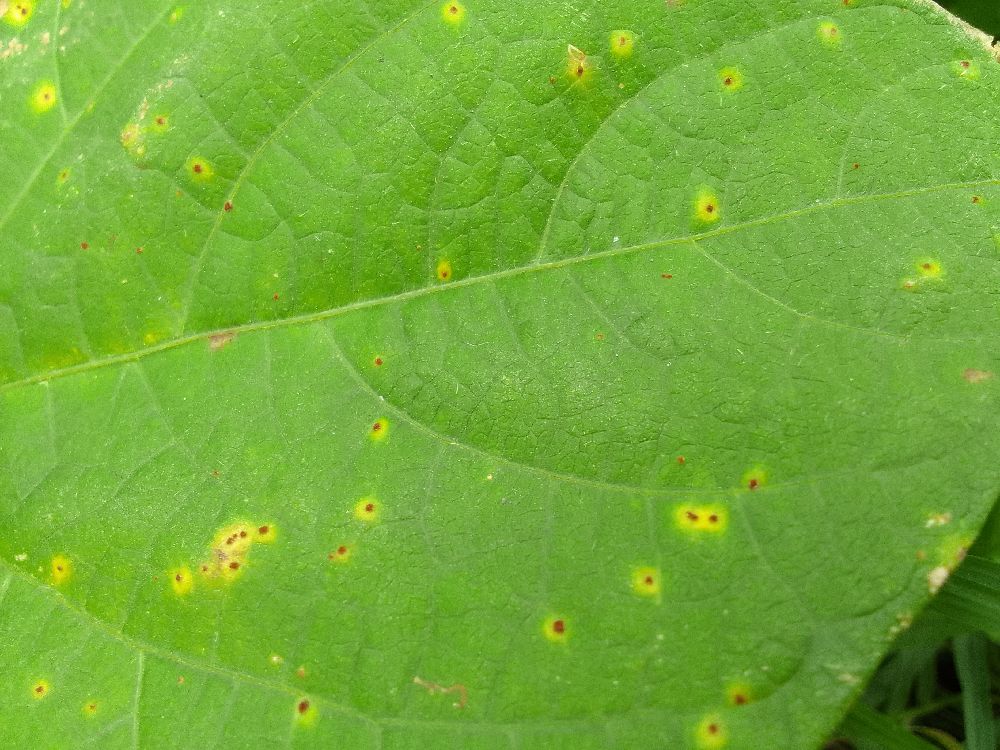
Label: rust